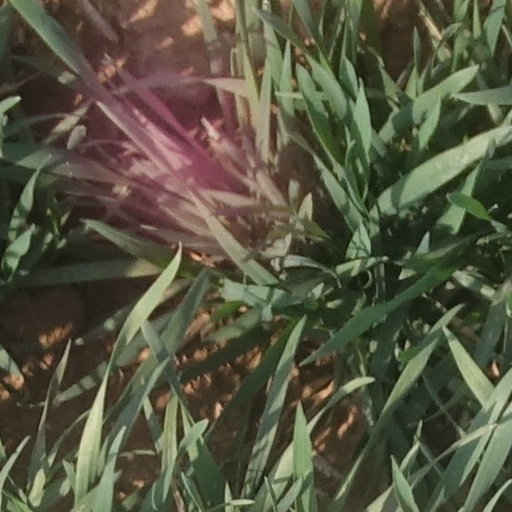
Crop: wheat